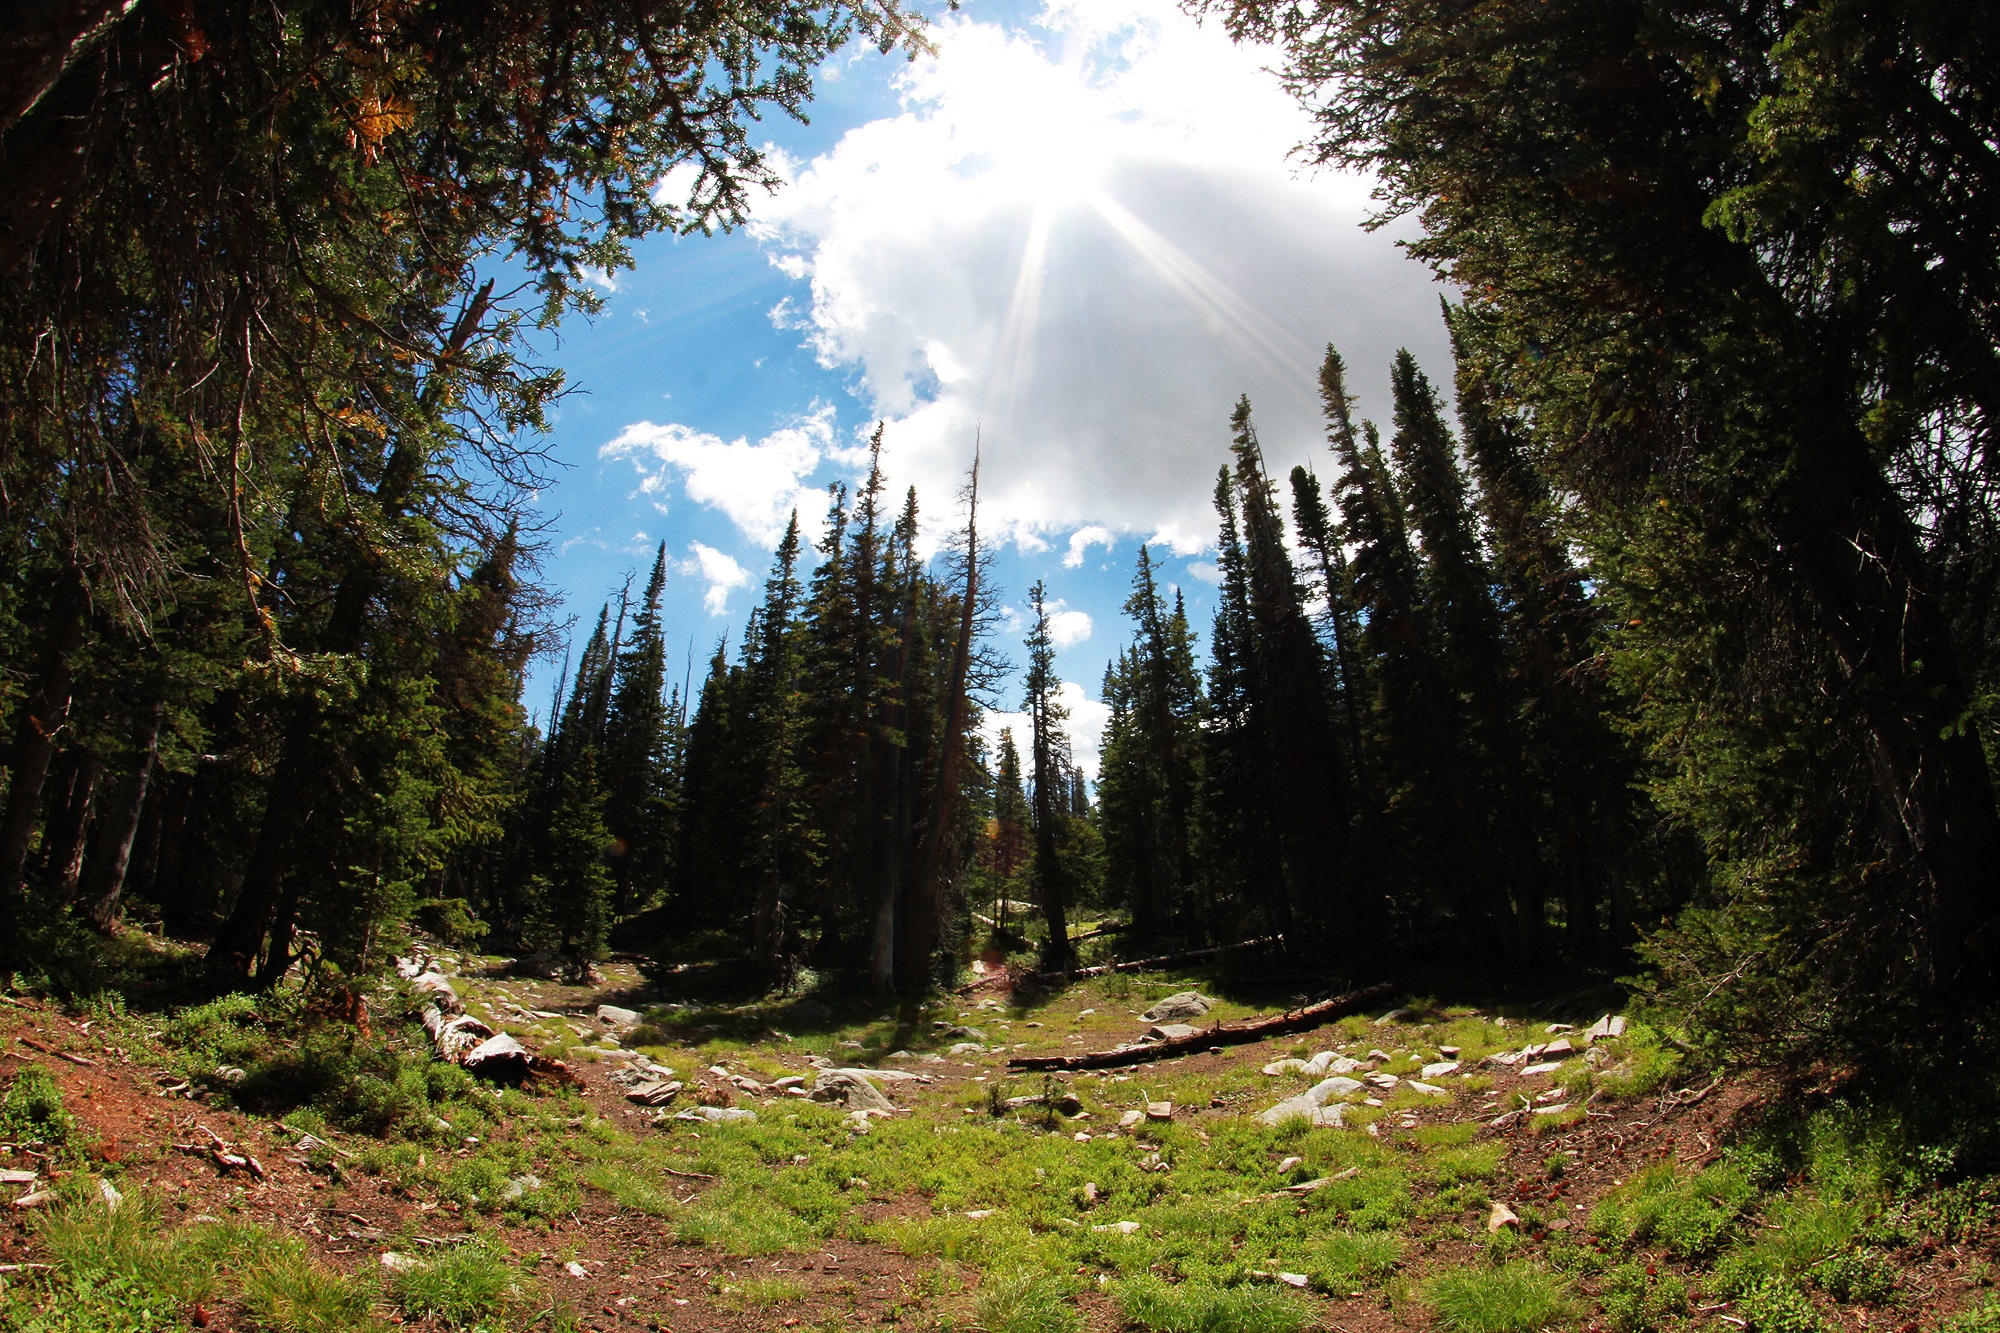
landscape, tree, nature, forest, outdoor, wilderness, mountain, cloud, plant, sky, trail, sunlight, leaf, environment, green, natural, autumn, park, trees, woodland, habitat, ecosystem, natural environment, geographical feature, atmospheric phenomenon, woody plant